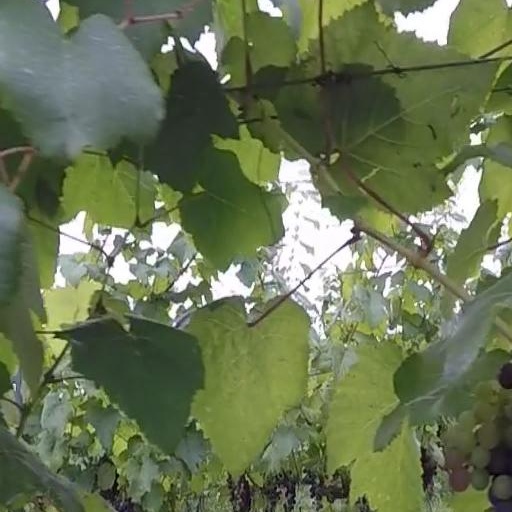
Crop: grape